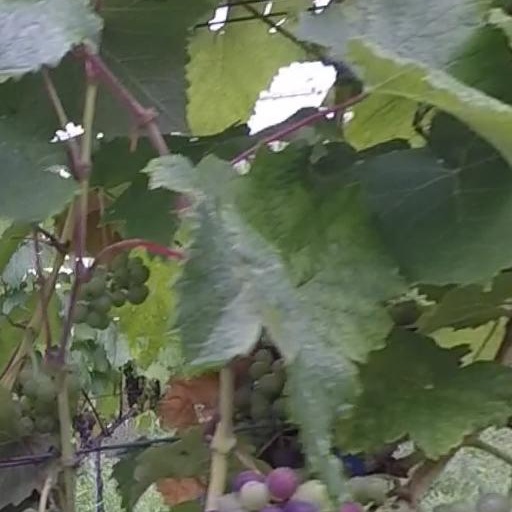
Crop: grape